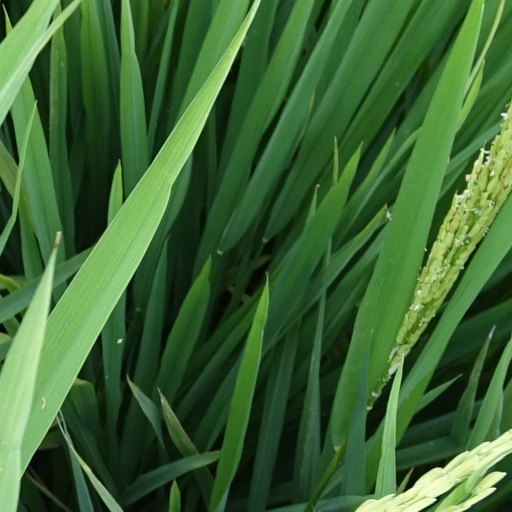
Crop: rice